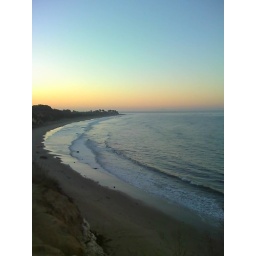
sunrise on the beach by my house